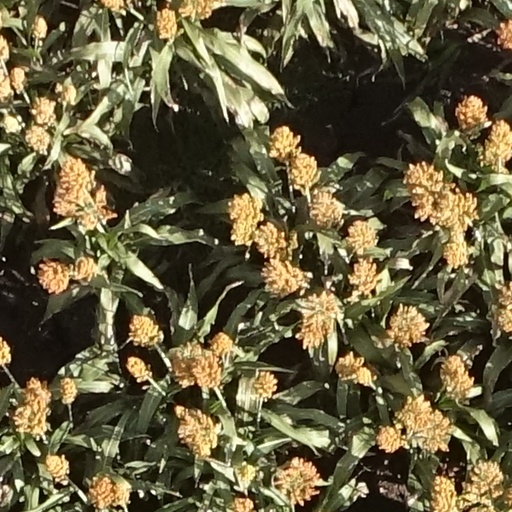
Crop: sorghum